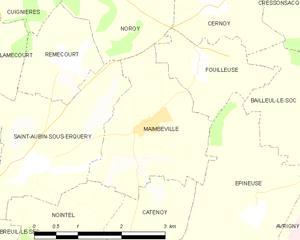
Maimbeville est une commune française située dans le département de l'Oise, en région Hauts-de-France. Ses habitants sont appelés les Maimbevillois et les Maimbevilloises.